Kuding

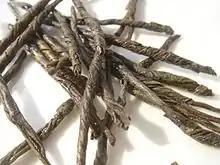
Twisted kuding leaves ready for brewing ("Ilex kaushue")

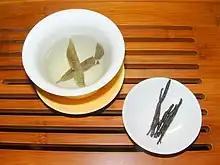
Kuding "Ilex kaushue", ""

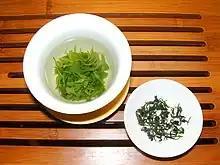
Kuding "Ligustrum robustum", ""

Kuding (pronounced ) is a particularly bitter-tasting Chinese infusion, which due to their similarities in appearance is derived from several plant species. The two most common plants used to make kuding are the wax tree species "Ligustrum robustum" and the holly species "Ilex kaushue" (synonym: "Ilex kudingcha"), the former being more commonly grown in Sichuan and Japan while the latter is most commonly grown and used in the rest of China. Tea produced from "Ligustrum" or many species of "Ilex" is caffeine-free, although not "Ilex paraguariensis", the source of "mate" drank in South America.